George Onslow (composer)

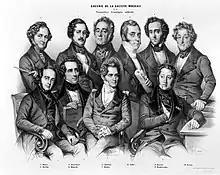
"Galerie des compositeurs dramatiques modernes" (1844) by Nicolas-Eustache Maurin (d. 1850). The engraving shows (back row left to right): Hector Berlioz, Gaetano Donizetti, Onslow, Daniel Auber, Felix Mendelssohn, Henri-Montan Berton; (front row left to right): Fromental Halévy, Giacomo Meyerbeer, Gaspare Spontini, Gioacchino Rossini

Onslow based himself near Clermont-Ferrand, initially at his father's Château de Chalendrat at Mirefleurs (where at the age of six he had planted many of the trees), later at Château de Bellerives at Perignat, La Roche-Noire. He typically visited Paris during the winter (concert) season, when his works were often performed by musicians including the violinists Pierre Baillot and Théophile Tilmant, and the brothers Dancla, who gave quartet concerts. In 1824 and 1827 his first two operas, "L'Alcalde de la vega" and "Le colporteur", were premiered at the Théâtre Feydeau in Paris under the auspices of the Opéra-Comique. "Le colporteur" was also produced in Germany, and even (in a very mangled version, in 1831), in London. In 1825 in Paris he met the 16-year-old Felix Mendelssohn, who enjoyed a performance of one of Onslow's quartets but was surprised that he was not aware of Beethoven's opera "Fidelio". Onslow was an early enthusiast of the music of Hector Berlioz, whose "Eight scenes from Faust" (1829) and overture "Les francs-juges" (1830) he praised. In 1829, after Onslow had commenced his quintet op. 38 (his fifteenth), he was very seriously wounded in a hunting accident, which left him partially deaf in one ear; completing the quintet in the aftermath, he named the final movements "Fever", "Convalescence" and "Recovery". The work was subtitled "De la Balle" ("The Bullet").